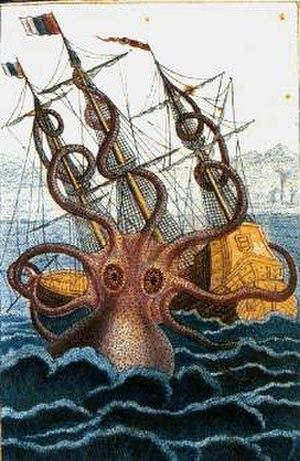
Tomb Raider: Underworld est un jeu vidéo d’action-aventure développé par Crystal Dynamics et édité par Eidos, sorti le 21 novembre 2008. Il est sorti sur PlayStation 2, PlayStation 3, Wii, Windows, Mac OS X, Xbox 360 et Nintendo DS. Il s’agit du huitième épisode de la série Tomb Raider, et du troisième développé par Crystal Dynamics. Seules les versions PS2 et Wii ont été développées par une société tierce du nom de Buzz Monkey Software.
Return of the Obra Dinn, sous-titré An Insurance Adventure with Minimal Color, est un jeu vidéo d'aventure et de réflexion créé par le développeur indépendant Lucas Pope et édité par 3909 LLC. Il sort le 18 octobre 2018 sur Windows et Mac, et des portages sont également sortis sur Xbox One, PlayStation 4 et Nintendo Switch le 18 octobre 2019.
La Mary Celeste était un brick-goélette américain découvert abandonné au large des Açores le 4 décembre 1872. Le navire, qui avait quitté New York un mois plus tôt, était en mauvais état avec le gréement endommagé et la cale partiellement inondée mais était toujours en état de naviguer. Sa cargaison d'alcool dénaturé était quasiment intacte tout comme l'intérieur des cabines mais aucun membre de son équipage ne fut retrouvé. Le mystère entourant la disparition des marins n'a jamais été résolu et la Mary Celeste reste l'un des exemples les plus connus de vaisseau fantôme.
Un cryptide est un animal ou une plante dont certaines personnes supposent l’existence, laquelle n'est étayée par aucune preuve scientifique, comme le Yéti, le Kraken ou le monstre du Loch Ness. L'étude de ces êtres cryptiques est appelée cryptozoologie pour les animaux et cryptobotanique pour les plantes.
Pierre Dénys de Montfort est un naturaliste français, né à Dunkerque le 17 juin 1766 et mort à Paris en 1820.
Le kraken est une créature fantastique issue des légendes scandinaves médiévales. Il s'agit d'un monstre de très grande taille et doté de nombreux tentacules.
"La cryptozoologie désigne la recherche des animaux dont l'existence ne peut pas être prouvée de manière irréfutable. Ces formes animales sont appelées cryptides. Bernard Heuvelmans, son fondateur la décrit comme ""L'étude scientifique des animaux cachés, soit des formes animales encore inconnues pour lesquelles sont seulement disponibles des preuves testimoniales ou circonstancielles, ou des preuves matérielles considérées comme insuffisantes par d'aucuns»